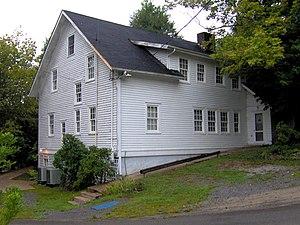
Les contributions des femmes à la science sont recensées depuis les débuts de l'histoire. L'étude historique, critique et sociologique de ces rapports est elle-même devenue une discipline en soi.